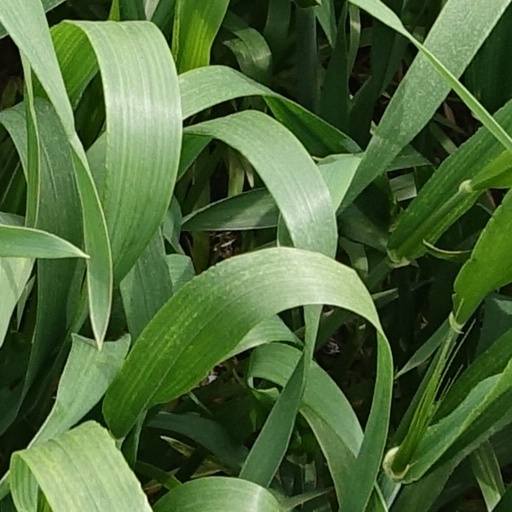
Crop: wheat